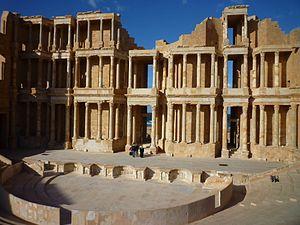
Un théâtre romain antique, à l'origine montage provisoire en bois durant les premiers siècles de la République romaine, est construit en pierre à partir du milieu du Iᵉʳ siècle av. J.-C.. Son architecture est la suite de l’évolution des théâtres grecs antérieurs opérée en Italie du Sud. Les premiers exemplaires, le théâtre de Pompée et le théâtre de Marcellus à Rome, établissent une nouvelle forme, différente du modèle grec ouvert : le théâtre romain est un monument fermé sur lui-même, dans lequel l’étagement de gradins hémicirculaires rejoint un bâtiment de scène, luxueusement décoré. La technique de construction, l’emploi de murs et de voûtes rayonnantes pour soutenir les gradins permet de bâtir sur terrain plat et exonère de s’appuyer sur une colline à la mode grecque.
Géolocalisation
Le théâtre antique de Sabratha est le théâtre romain de la cité antique de Sabratha en Afrique proconsulaire, sur la côte méditerranéenne du nord-ouest de l'actuelle Libye. La date et les circonstances de sa construction sont indéterminées, comme celles de son abandon. Les archéologues ne peuvent qu’avancer des hypothèses approximatives, et situent sa construction vers la fin du IIᵉ siècle ou au début du IIIᵉ siècle. Après des siècles d’abandon, les fouilleurs redécouvrent la cité et son monument lors de l’occupation italienne de la Libye, au début du XXᵉ siècle. Les travaux de dégagement et de restauration réalisés de 1927 à 1937 font du théâtre le monument le plus important du site de Sabratha, le théâtre le plus grand de l'Afrique romaine, et le plus spectaculaire du monde romain à double titre : la colonnade de son mur de scène est presque complètement reconstituée par une anastylose sur trois niveaux, et une exceptionnelle série de bas-reliefs orne la base de la scène. Il pouvait accueillir environ 5 000 spectateurs et, dans son état restauré, il peut encore en contenir 1 500.